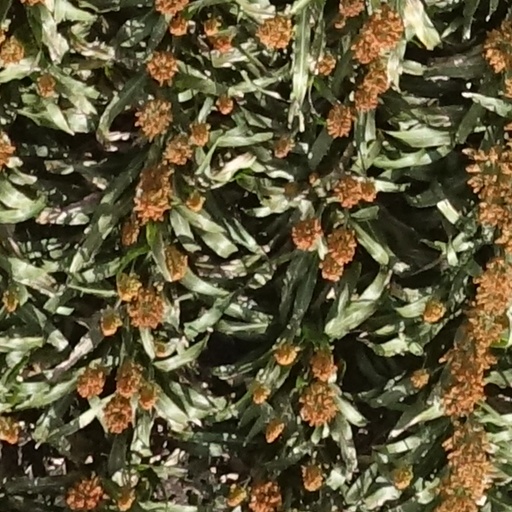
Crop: sorghum